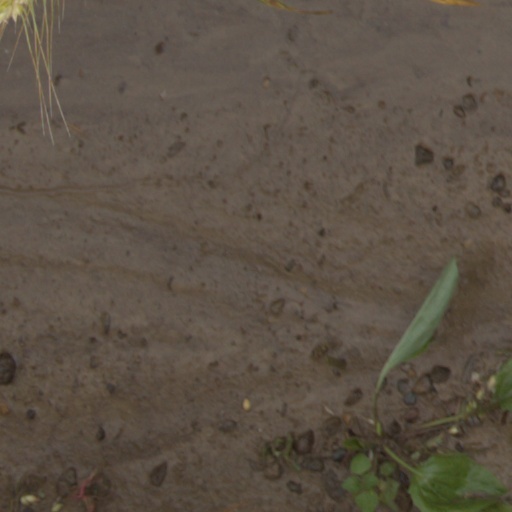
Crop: wheat